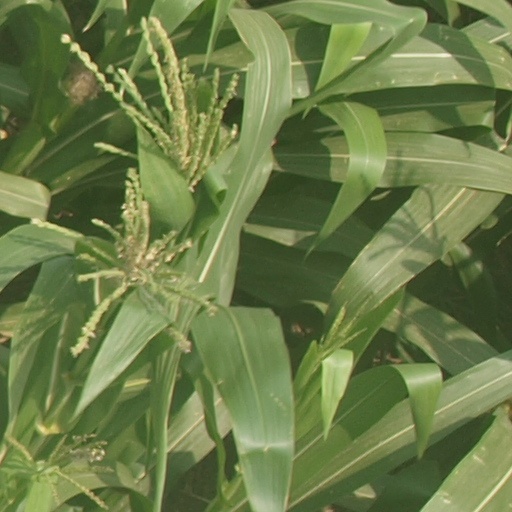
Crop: maize; corn